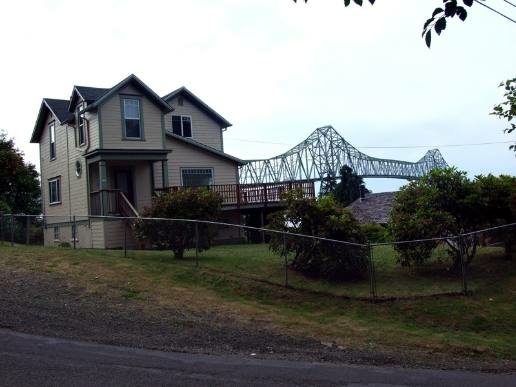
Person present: No